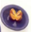
Label: bowl